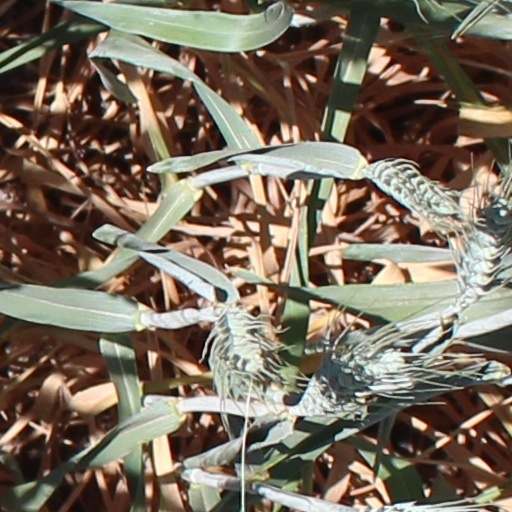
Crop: wheat